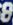
Number: 8